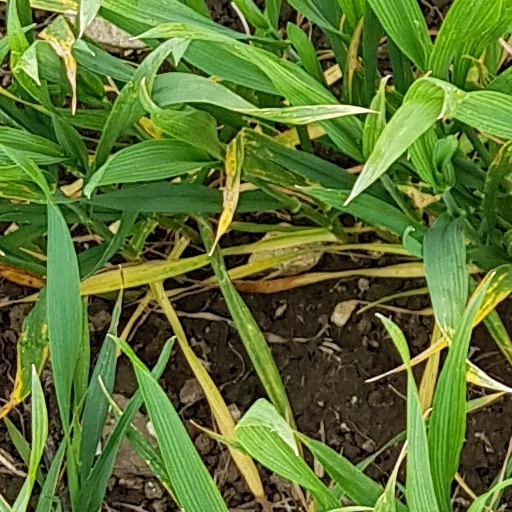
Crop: wheat